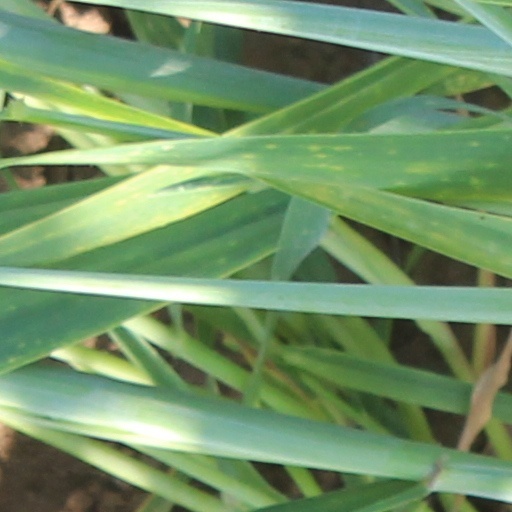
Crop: wheat